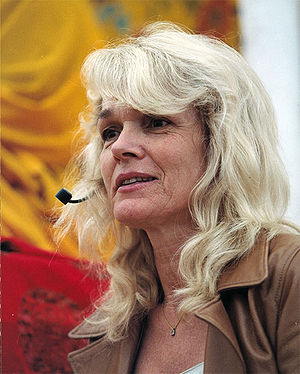
Hannah Nydahl
Hannah Nydahl i september 2005
Hannah Nydahl var en dansk buddhist, lamini-lærer i tibetansk karma yugu-buddhisme, tibetansk tolk og Ole Nydahls hustru, med hvem hun grundlagde hundredvis af buddhistiske centre verden over. Hun talte blandt andet flydende tibetansk, som hun lærte på Københavns Universitet for at kunne kommunikere i Nepal, da de tibetanske lamaer ikke kunne engelsk. Hun oversatte buddhistiske tekster, bøger og artikler, samt tolkede for lamaerne samt organiserede lamaernes rejser, konferencer og møder verden over. Hun var anerkendt verden over for at bringe den tibetanske buddhisme til den vestlige kultur.